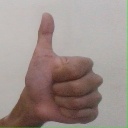
अक्षर: थ